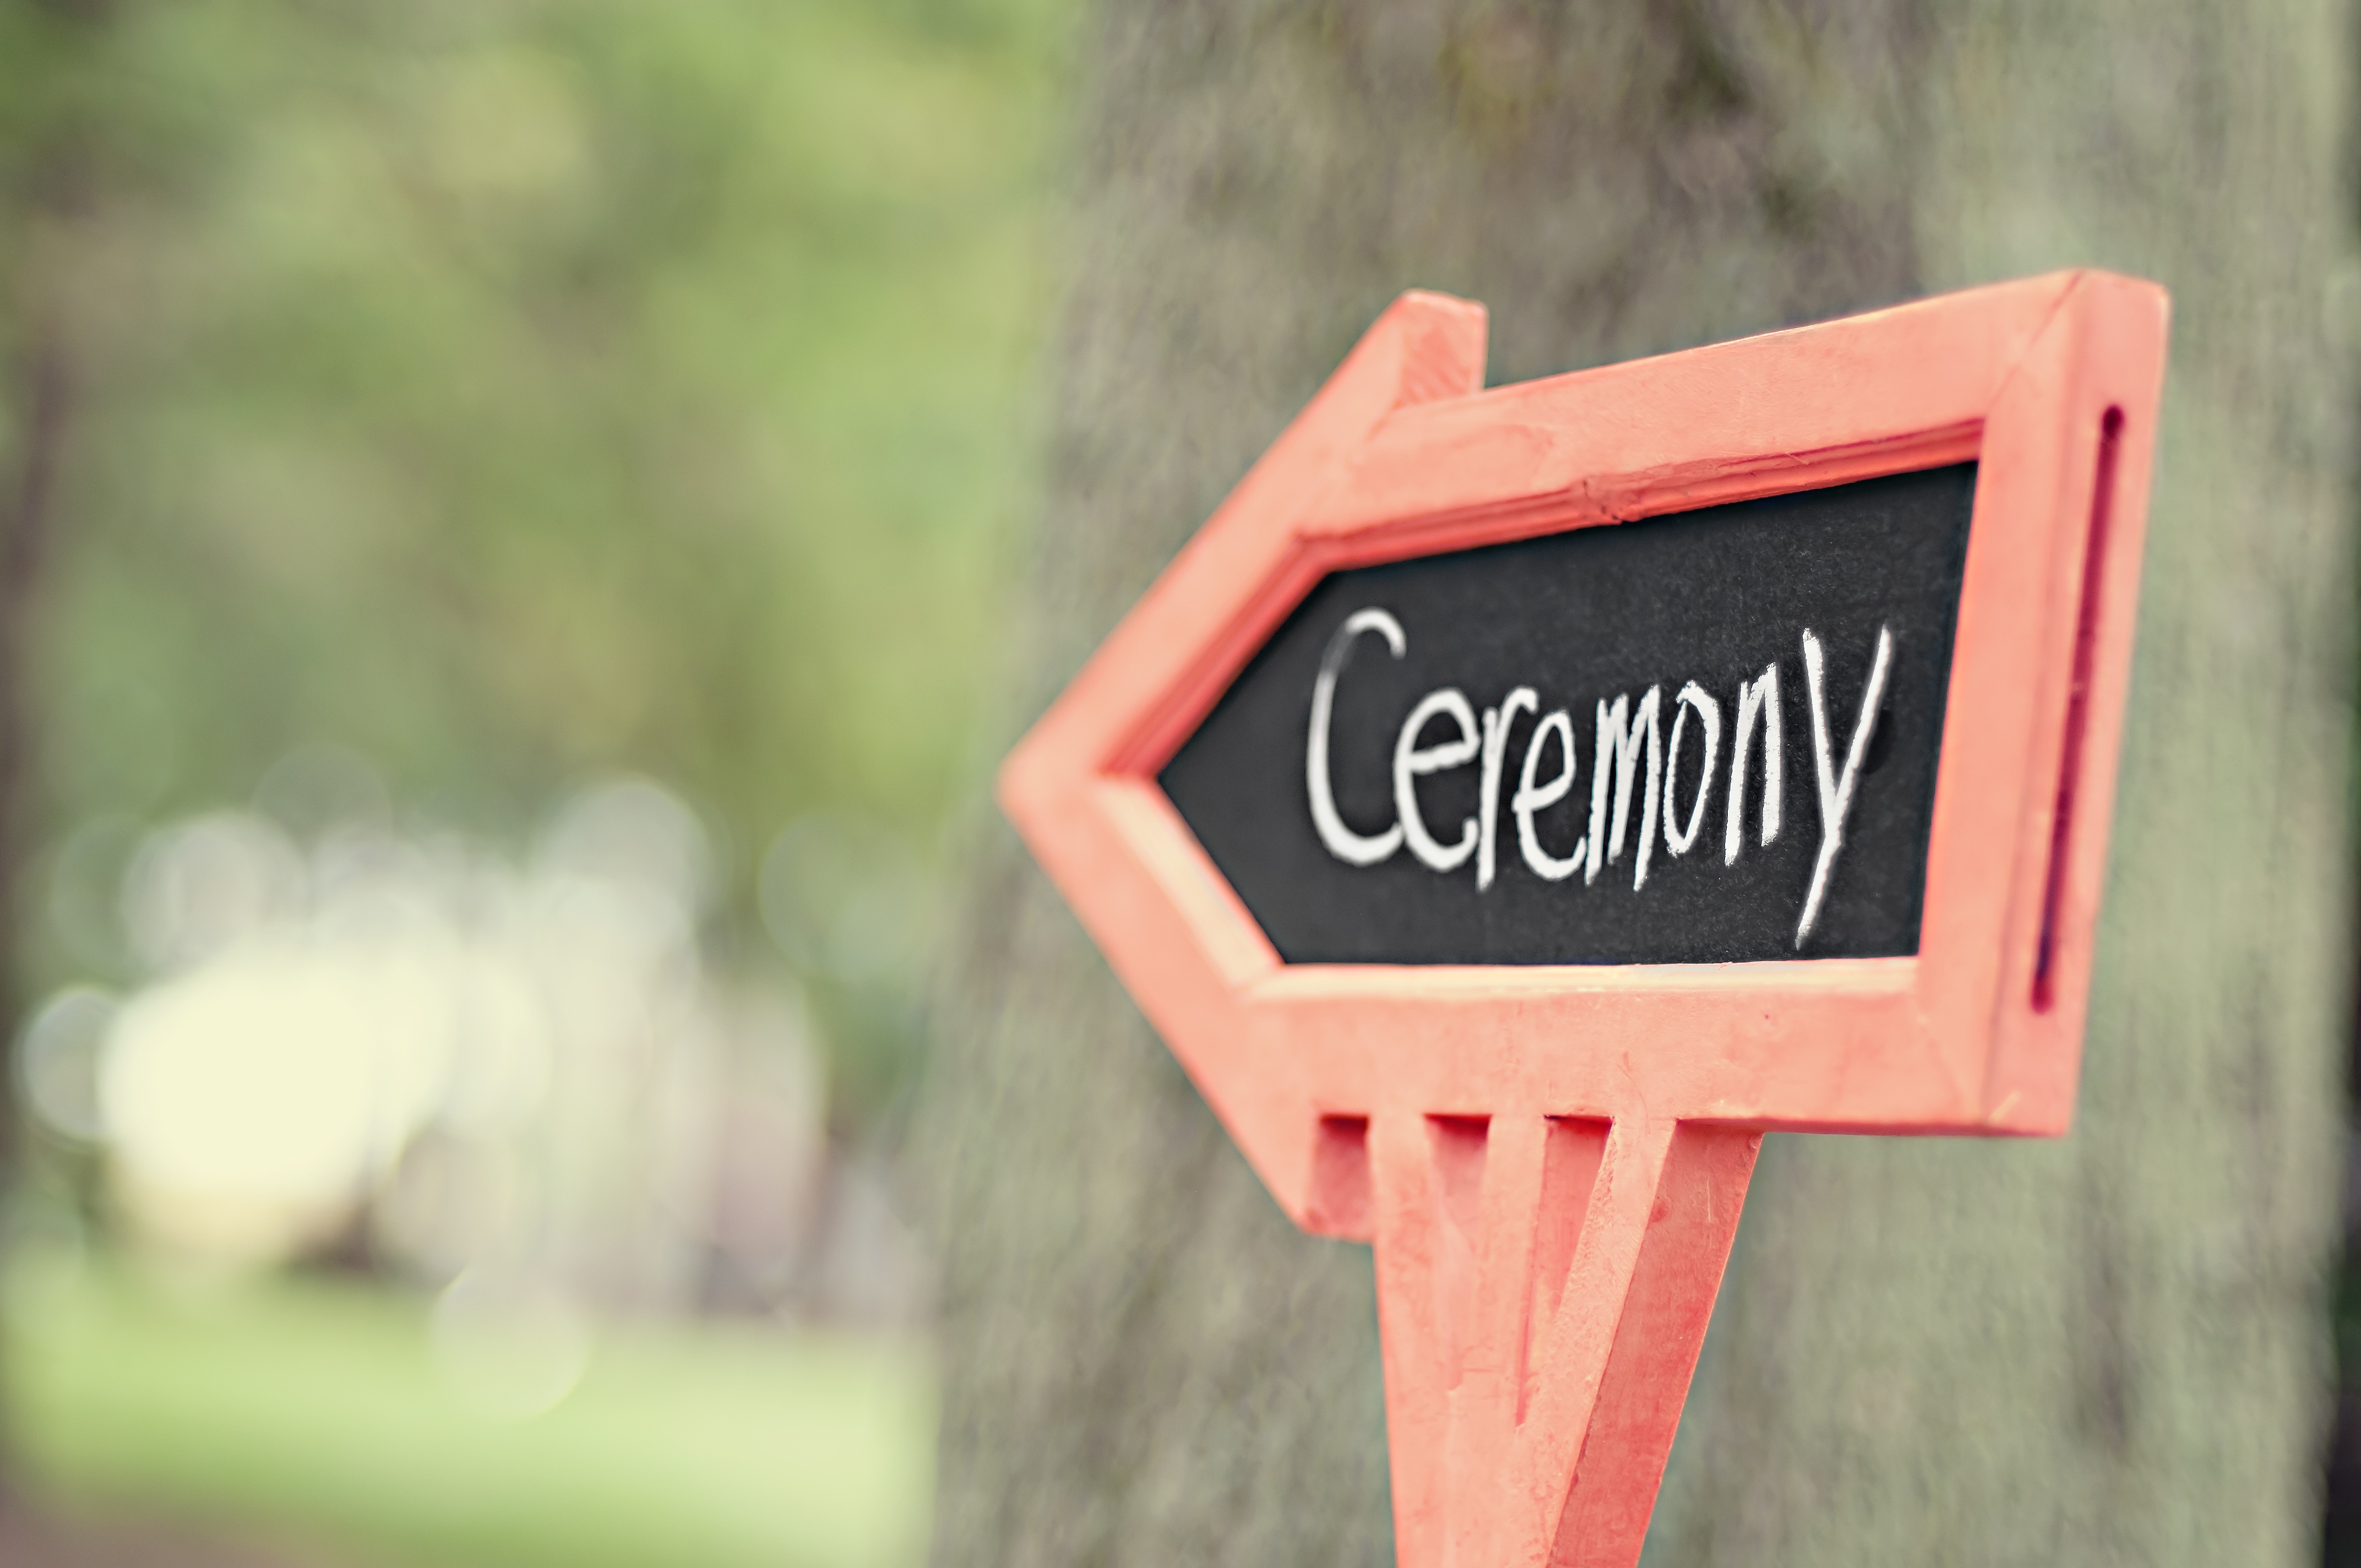
number, sign, green, red, color, pink, signage